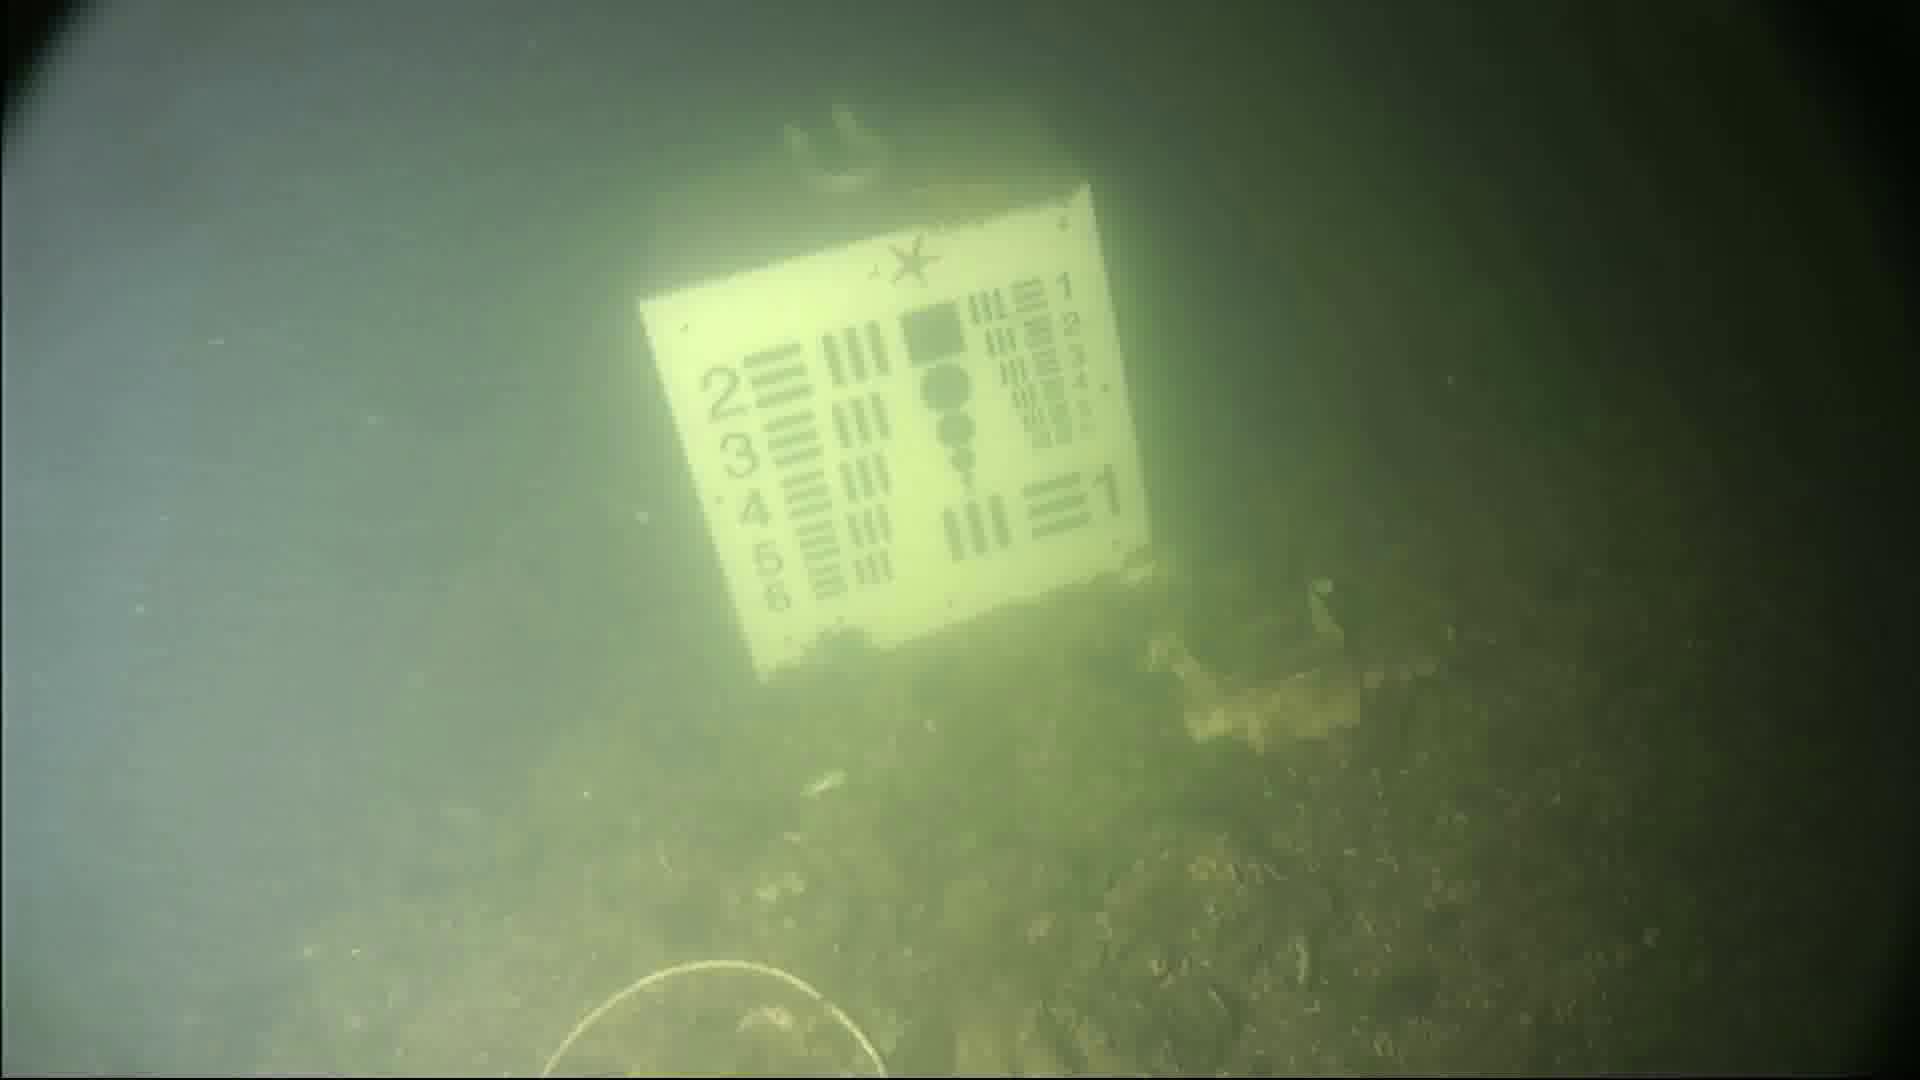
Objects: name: starfish
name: crab